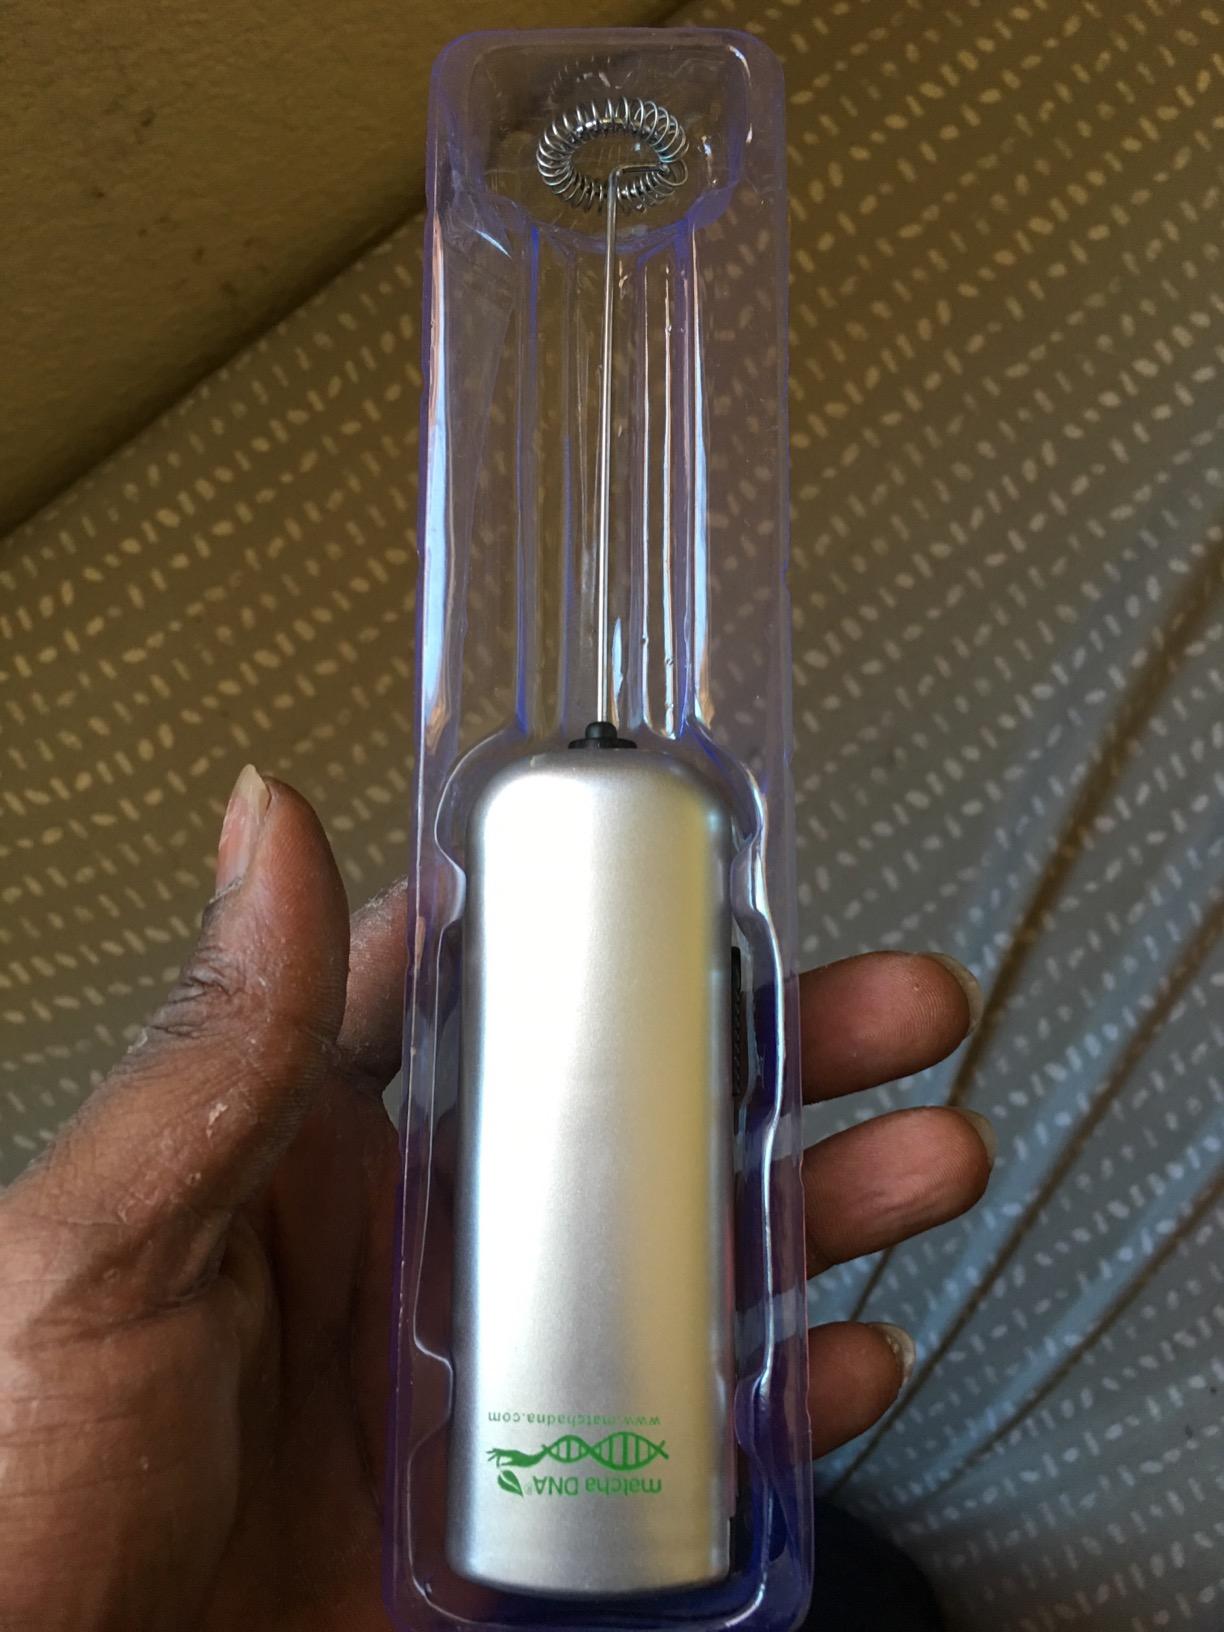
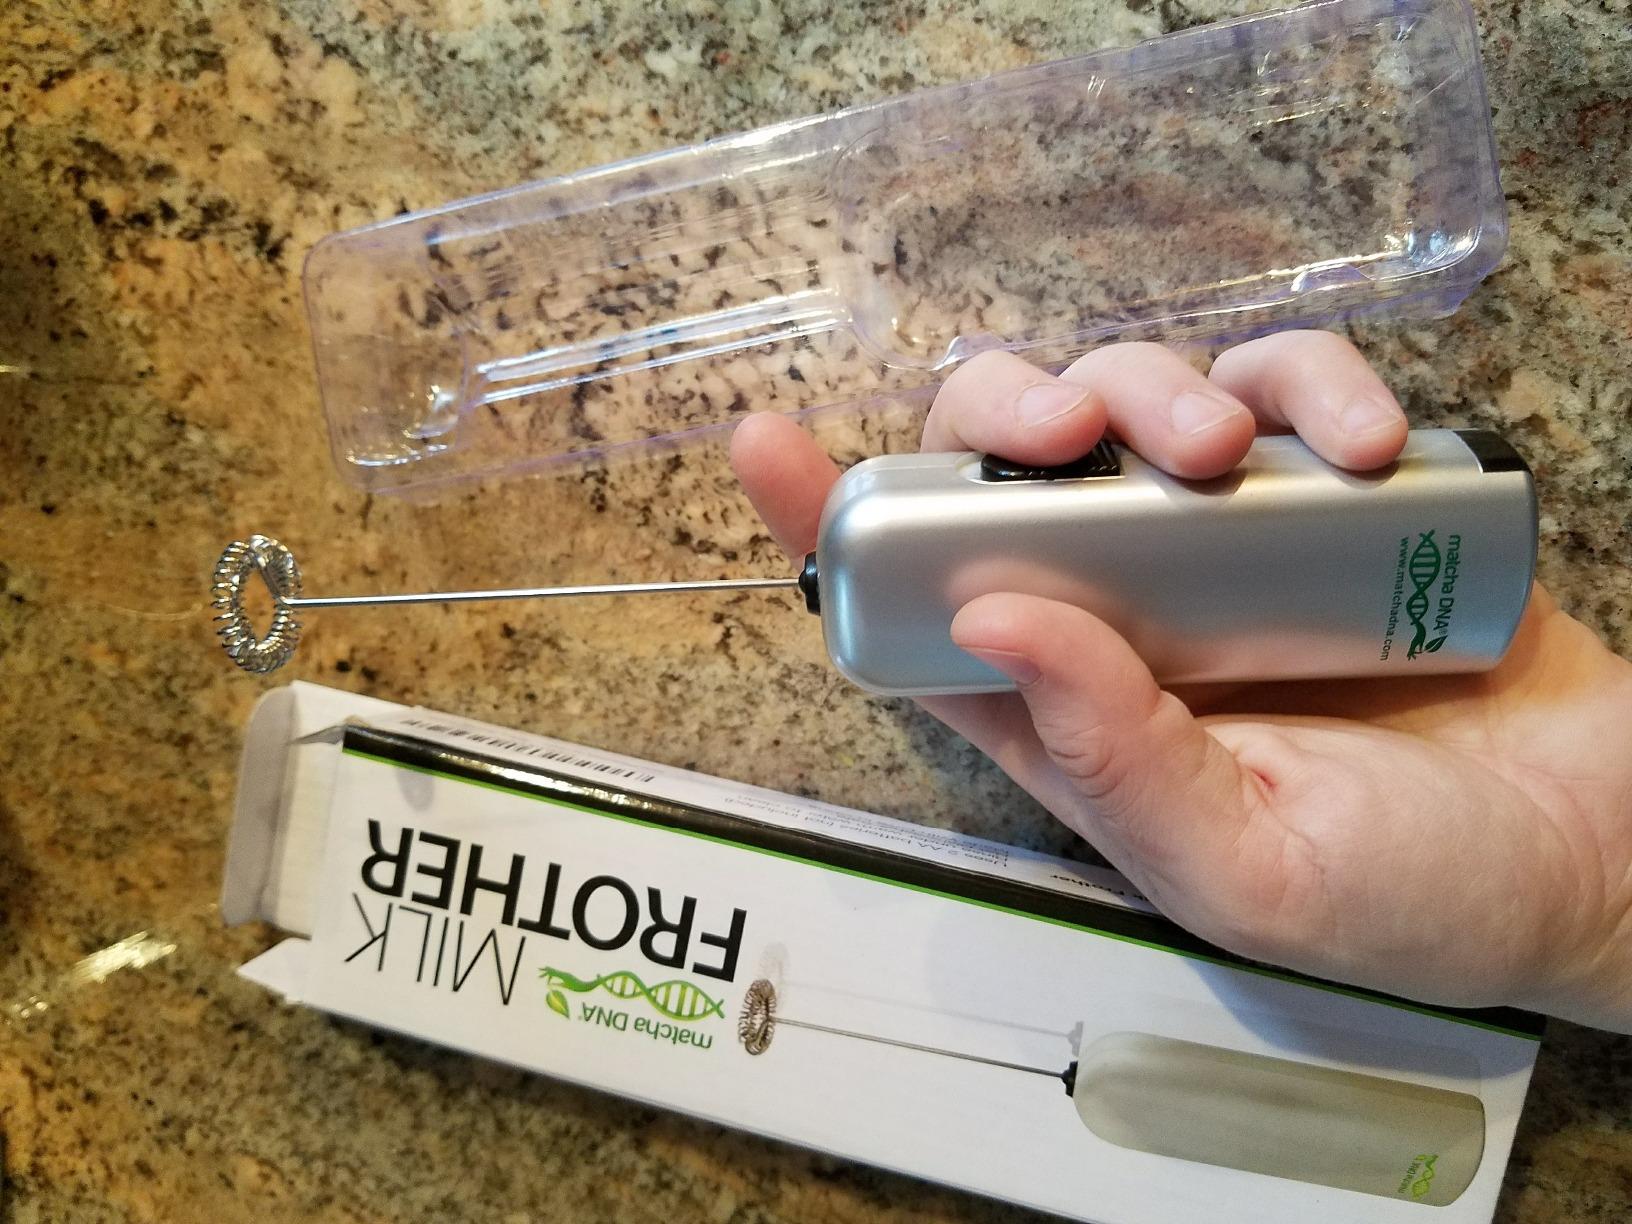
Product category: items_mixer
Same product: yes